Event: Typhoon Ruby
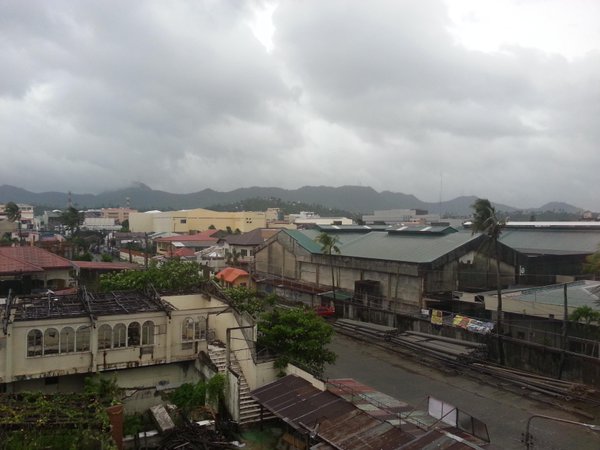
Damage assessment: no_damage